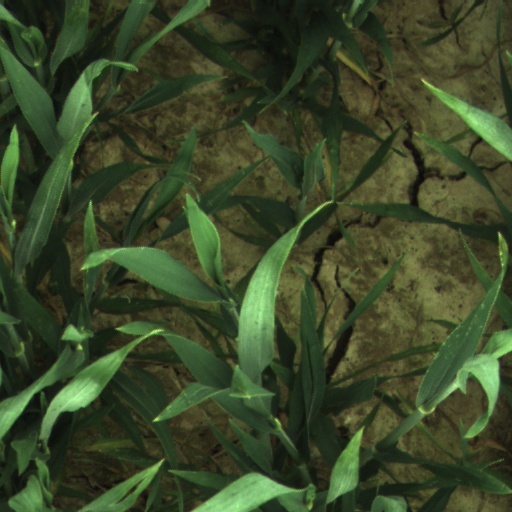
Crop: wheat